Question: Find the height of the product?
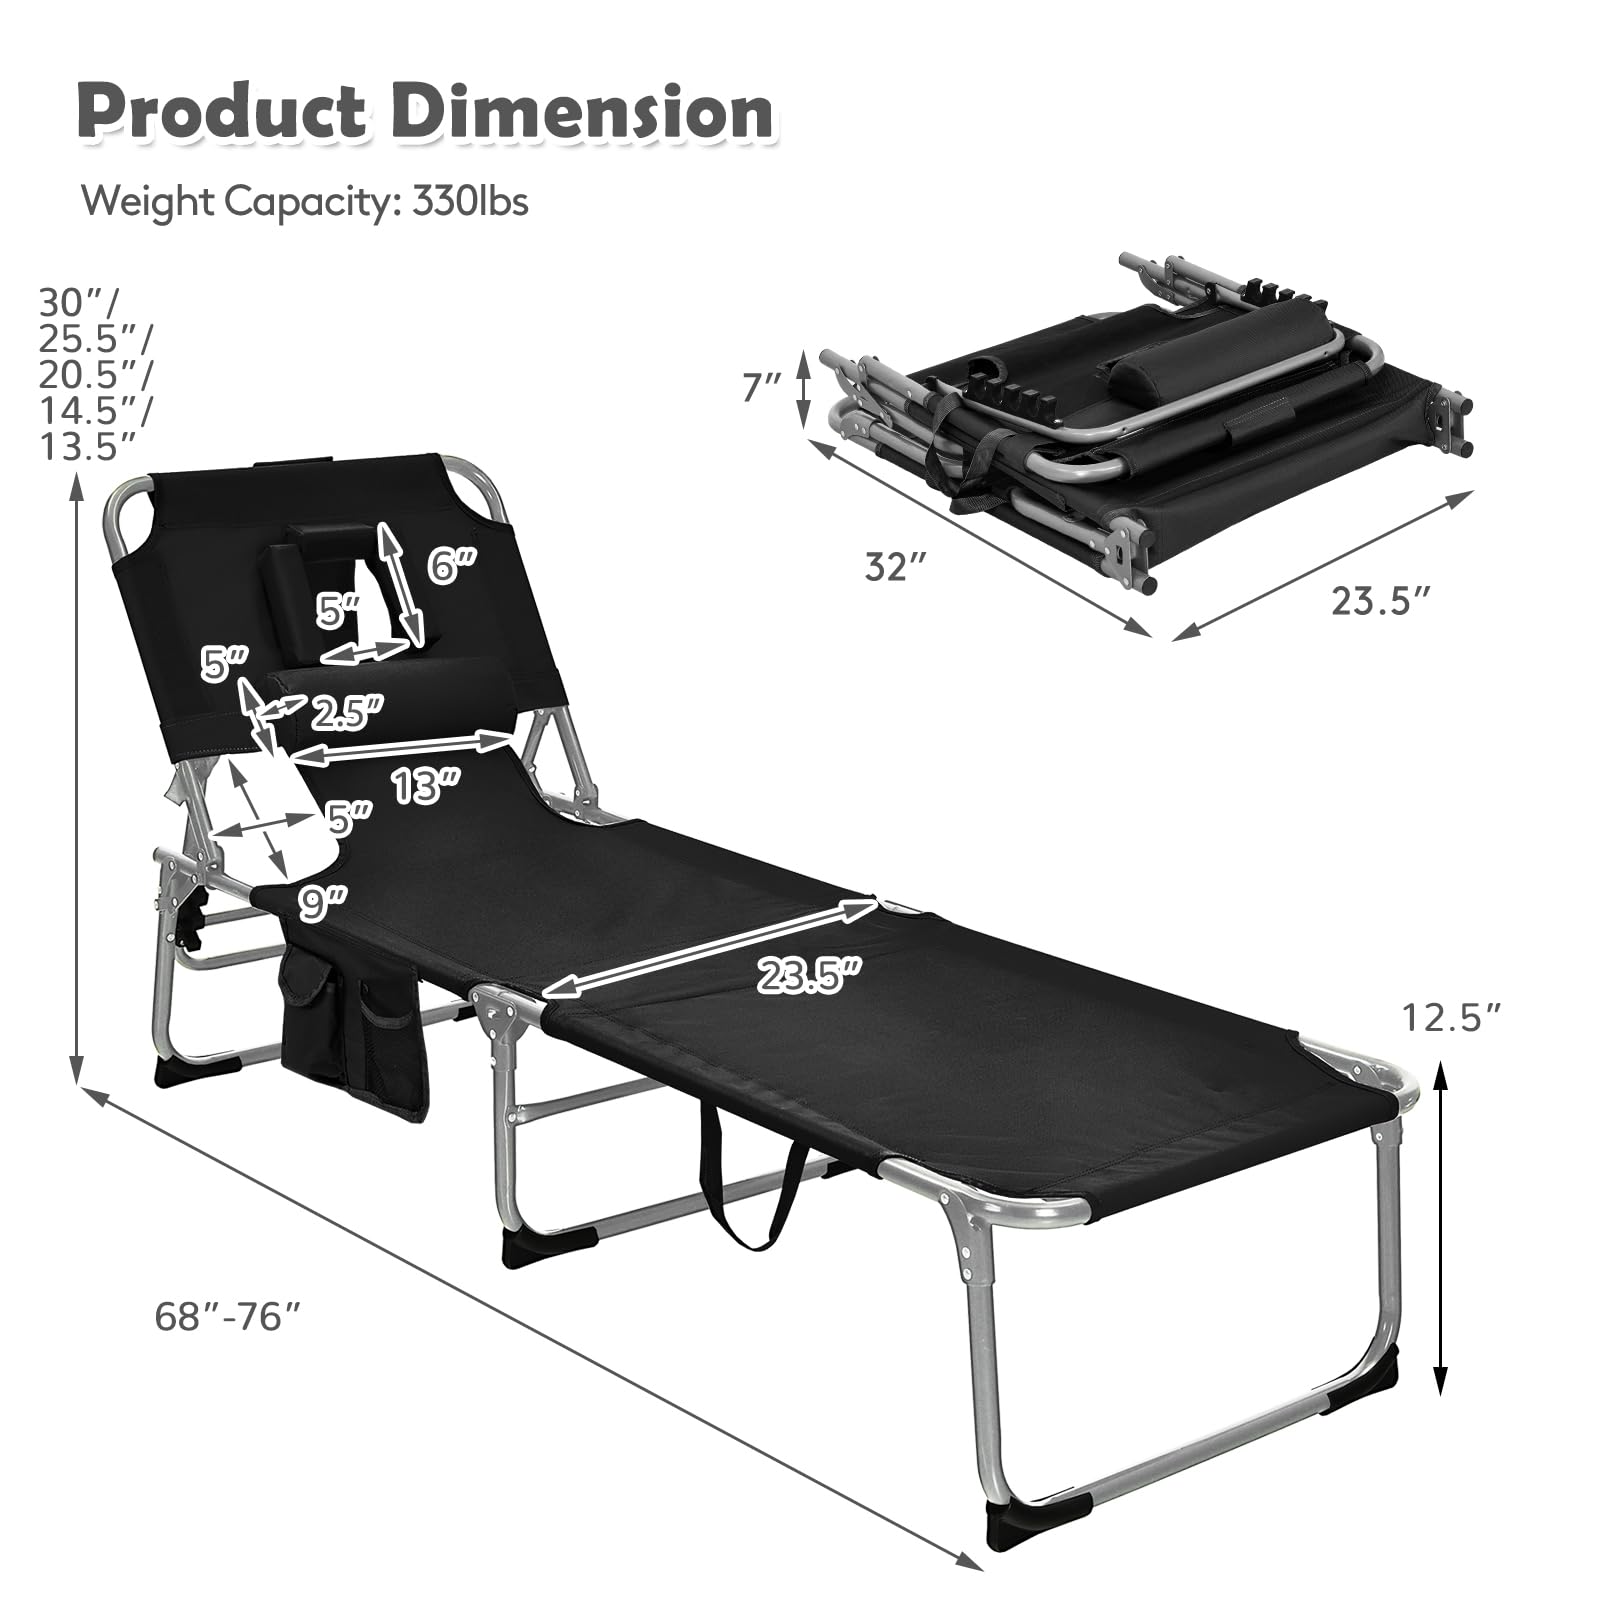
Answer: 30.0 inch